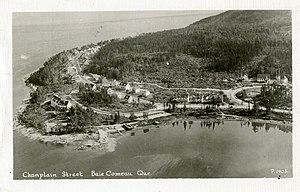
Baie-Comeau est le chef-lieu de la municipalité régionale de comté de la Manicouagan dans la région administrative de la Côte-Nord au Québec au Canada. La ville se situe sur la rive nord du fleuve Saint-Laurent, aux embouchures de la rivière Manicouagan et de la rivière aux Anglais, à environ 360 km au nord-est de la ville de Québec. Avec 21 536 habitants, Baie-Comeau est la deuxième ville la plus peuplée de la Côte-Nord.